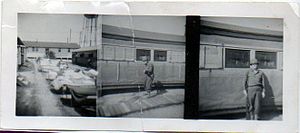
Neuengamme koncentrationslejr / Lejrens historie
Neuengammes underlejr Wöbbelin: Amerikanske soldater og afdøde fanger.
Neuengamme var en af nazisternes kz-lejre. Den ligger femten km sydøst for Hamburg i bydelen Neuengamme og er i dag et museum.